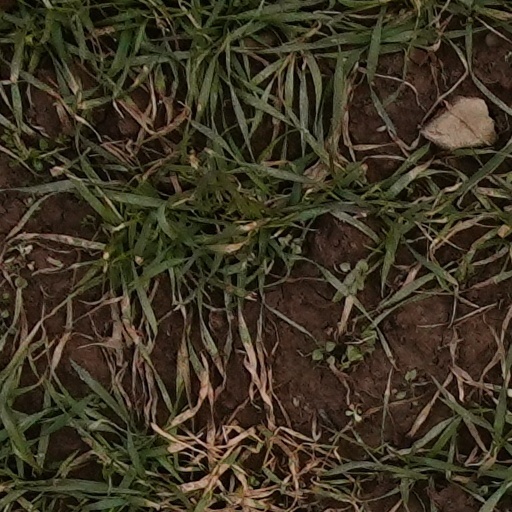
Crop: wheat